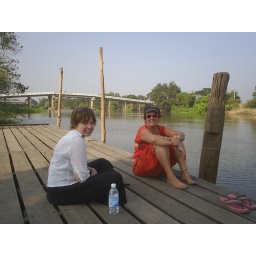
Michelle and millie sitting by the river